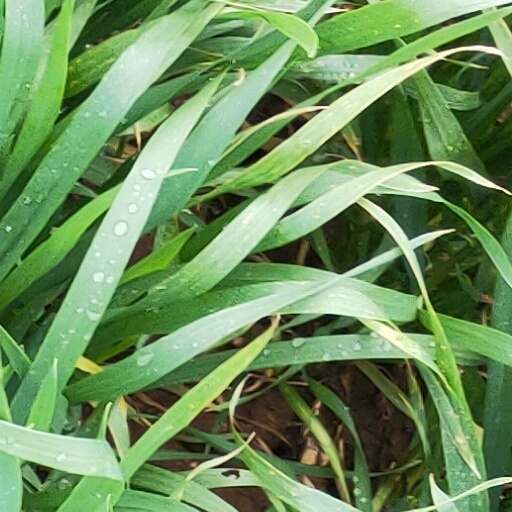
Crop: wheat